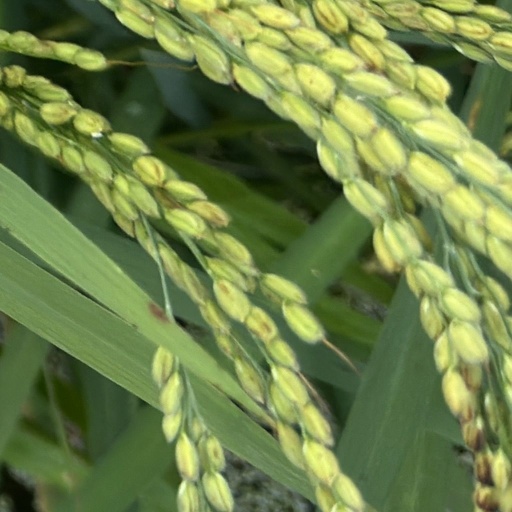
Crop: rice